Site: brandenburg
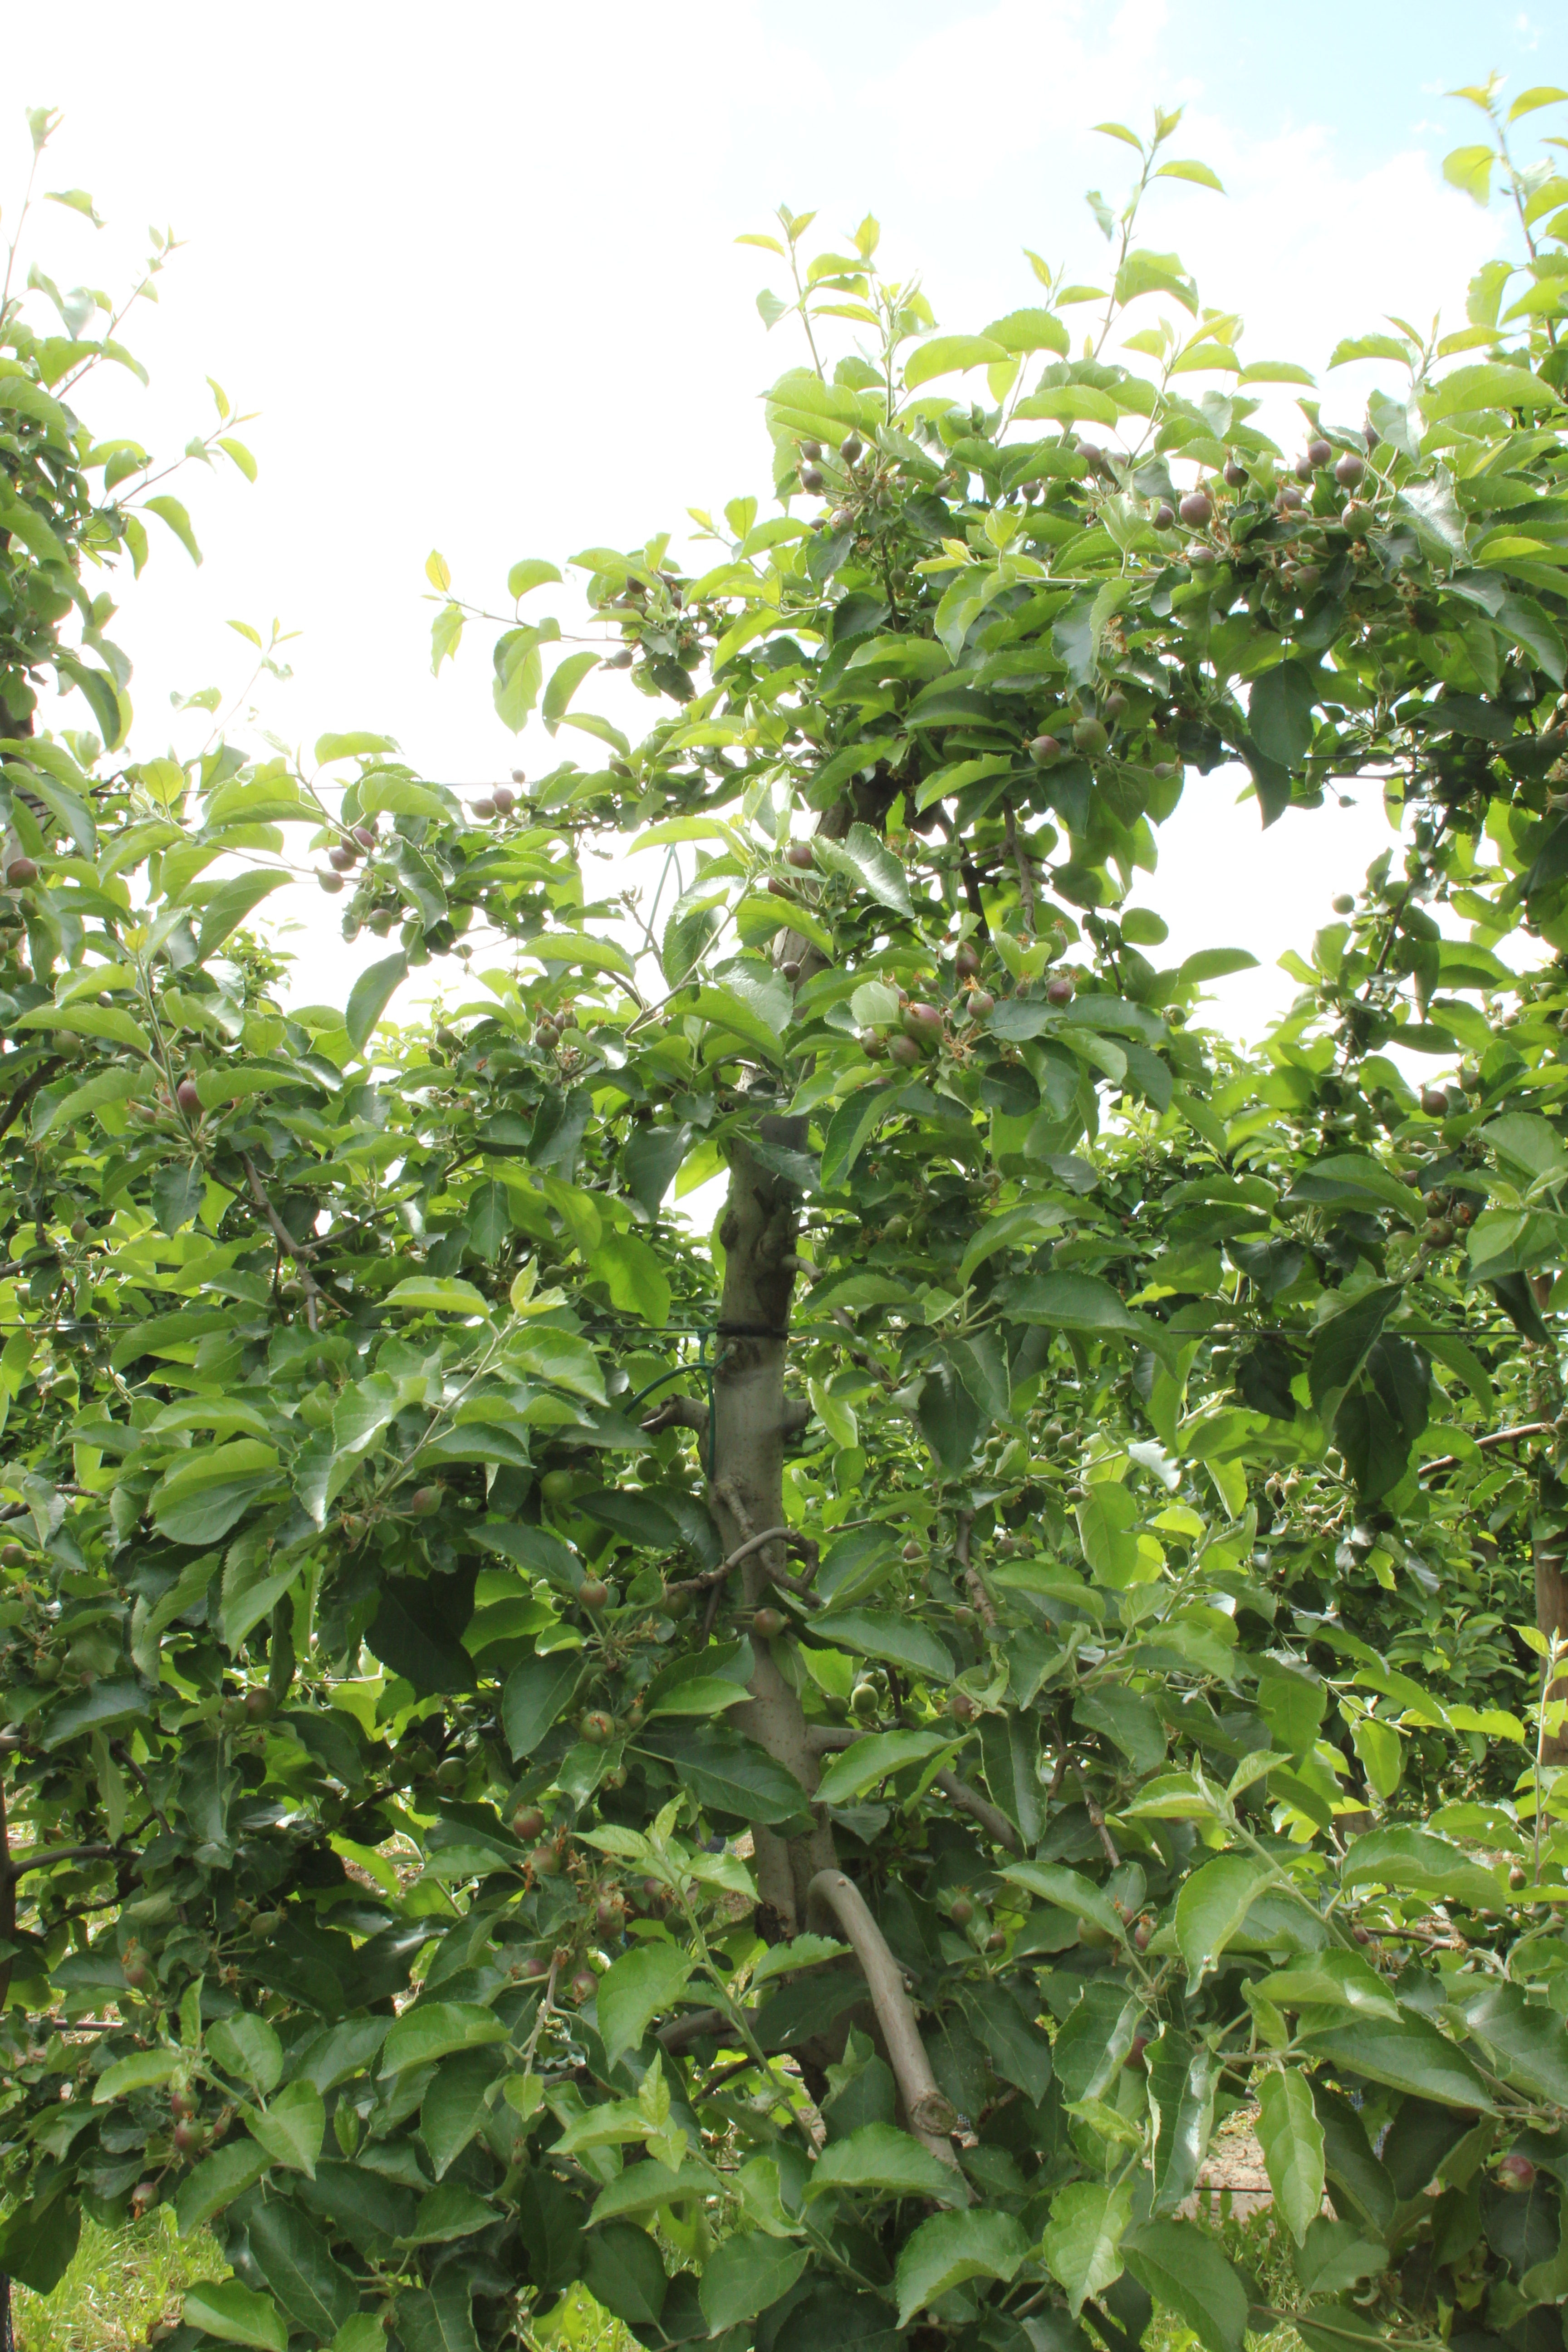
Growth stage (BBCH 72): Development of fruit